Atomoxetine

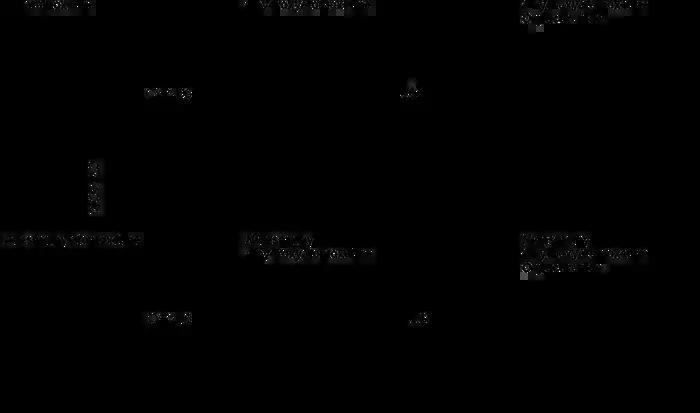
Major metabolites of atomoxetine in humans.

Chinese adults homozygous for the hypoactive CYP2D6*10 allele have been found to exhibit two-fold higher area-under-the-curve (AUCs) and 1.5-fold higher maximum plasma concentrations compared to extensive metabolizers.